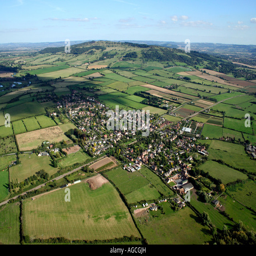
aerial shot of village in the background .